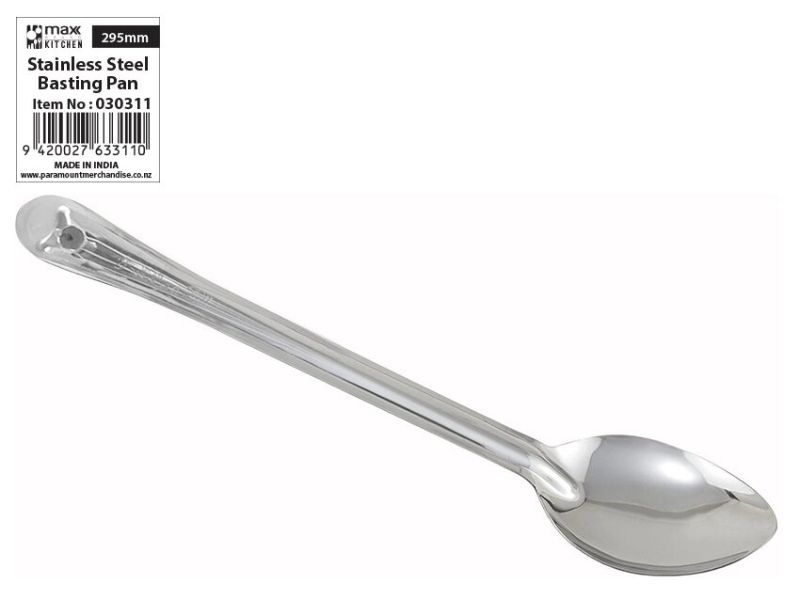
Basting Pan #4 - Stainless Steel (Set of 12)
Discover the versatility and durability of our Basting Pan #4 - Stainless Steel (Set of 12) at Smartfox NZ. Designed for both home cooks and professional chefs, this premium stainless steel basting pan is perfect for roasting, baking, and marinating your favorite dishes. Each pan features a generous size, ensuring ample cooking space for meats, vegetables, and more. The superior stainless steel construction offers even heat distribution, eliminating hot spots and resulting in perfectly cooked meals every time. Ideal for catering, restaurant use, or large family gatherings, the set of 12 basting pans ensures you always have enough cookware at hand. These basting pans are not only easy to clean but also feature a sleek design that fits seamlessly into any kitchen setup. Its sturdy build guarantees long-lasting performance, making it a must-have addition to your kitchen essentials. Upgrade your cooking experience with our Basting Pan #4 - Stainless Steel (Set of 12) and enjoy the convenience of hassle-free baking, roasting, and marinating. Invest in quality cookware that delivers impressive results and convenience, all available exclusively at Smartfox NZ. Perfect for holiday feasts, meal prep, and everyday cooking, these pans are designed to meet all your culinary needs. Order now and enhance your kitchen collection with our top-quality baking products! Price is for 12 units.
Brand: PARAMOUNT
Category: Home & Garden > Kitchen & Dining > Cookware & Bakeware > Bakeware > Broiling Pans